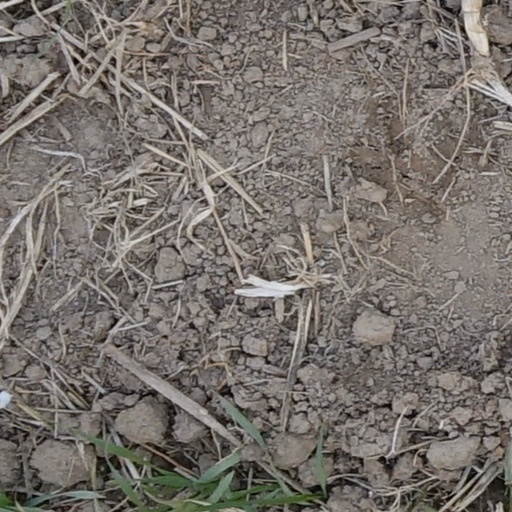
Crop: wheat